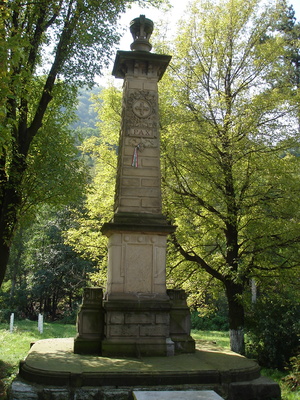
Meteș est une commune du județ d'Alba, Roumanie qui compte 2 860 habitants.